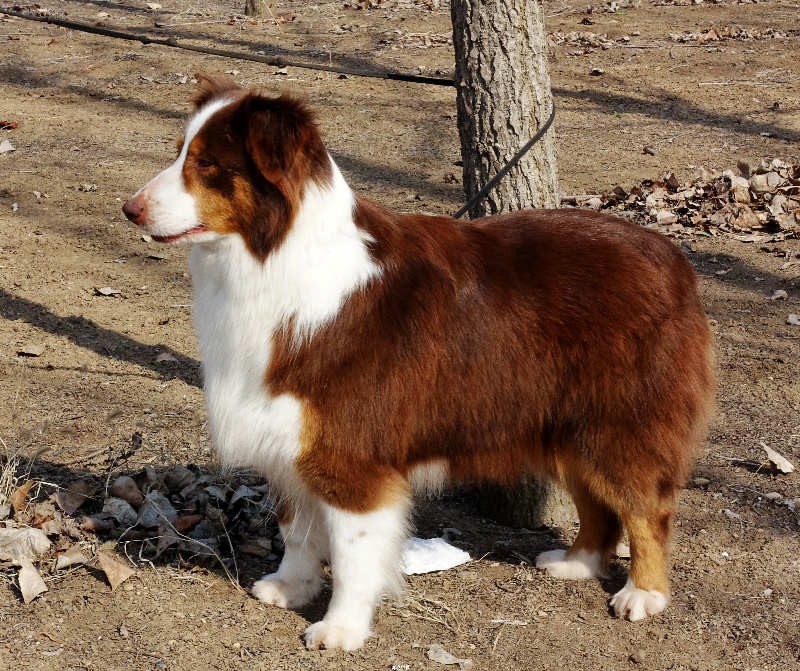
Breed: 245-n000098-Australian_Shepherd